Curt Swan

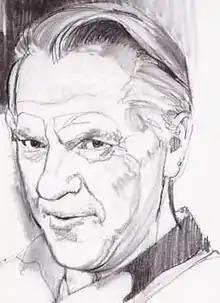
Portrait of Curt Swan by Stan Drake.

Douglas Curtis Swan (February 17, 1920 – June 17, 1996) was an American comics artist. The artist most associated with Superman during the period fans call the Bronze Age of Comic Books, Swan produced hundreds of covers and stories from the 1950s through the 1980s.